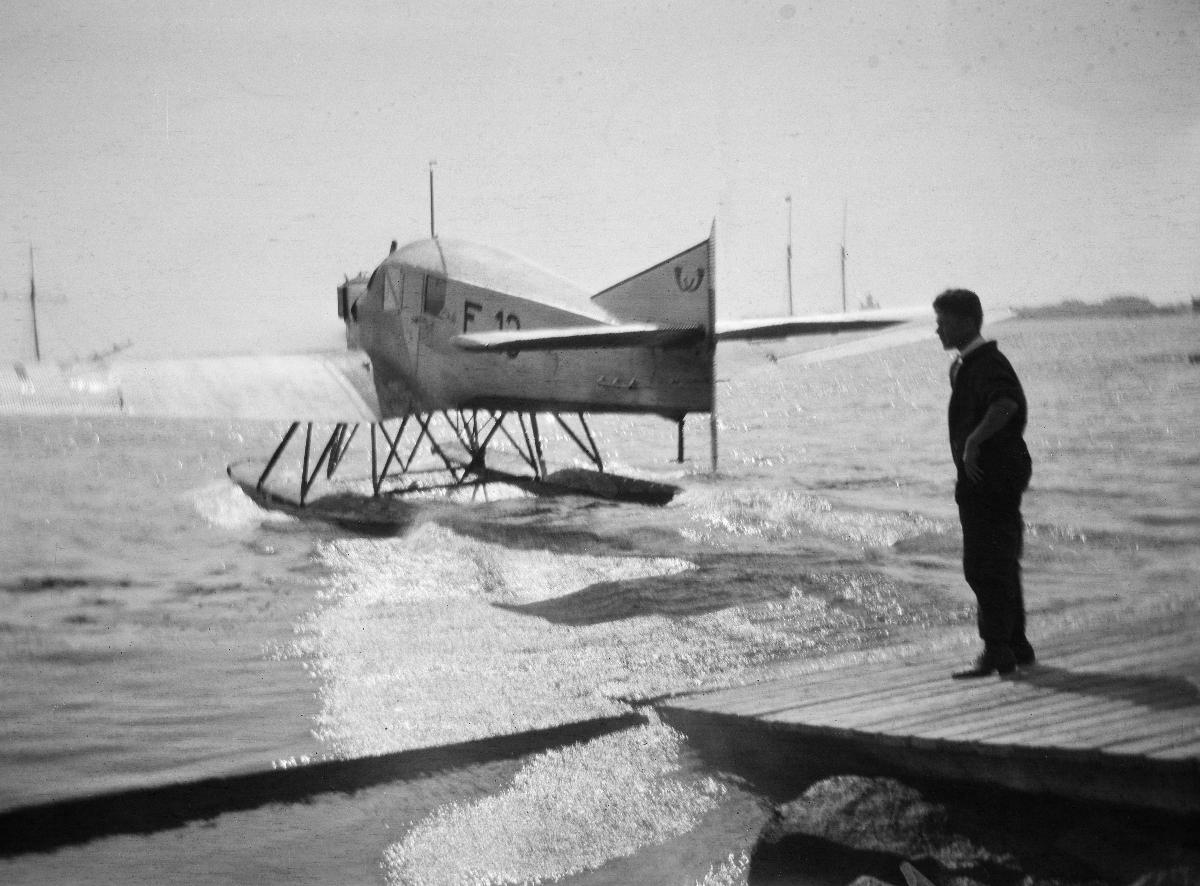
Aero Oy:n vesitaso Junkers F 13
Aero Ltd's seaplane Junkers F 13
sisällön kuvaus: Aero Oy:n vesitaso Junkers F 13 rantavedessä. Alkuperäinen kuva on otettu vuosina 1924–1935. Kokoelman kuva on todennäköisesti reprokuva 1950-luvulta. content description: Aero Ltd's seaplane Junkers F 13 in Finland. The original photograph has been taken in 1924–1935. The photograph in the collection is reproduction.
Kuvaaja: Saarinen, UA, reprokuvaaja
Vuosi: 1924
Paikka: Suomi
Aiheet: Aero Oy; Finnair; Junkers F 13; ilmailu; lentokoneet; lentoliikenne; vesilentokoneet; laiturit; satamalaiturit; lentoyhtiöt; aviation; airplanes; air traffic; hydroplanes; piers; wharves; airlines; luftfart; flygplan; flygtrafik; hydroplan; bryggor; hamnkajer; flygbolag